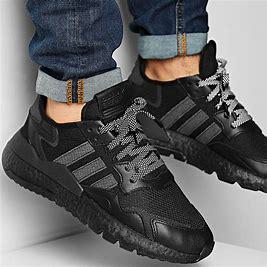
Brand: adidas
Model: originals Adidas Originals Nite Jogger